First Balkan War

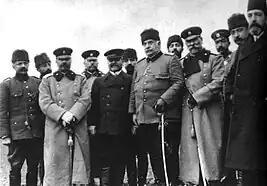
Çatalca armistice delegates; General Ivan Fichev, Nazim Pasha and General Mihail Savov are in the first row.

After the Battle of Kirk Kilisse, the Bulgarian High Command decided to wait a few days, but that allowed the Ottoman forces to occupy a new defensive position on the Lüleburgaz-Karaağaç-Pınarhisar line. However, the Bulgarian attack by the First and Third Armies, which together accounted for 107,386 riflemen, 3,115 cavalries, 116 machine guns and 360 artillery pieces, defeated the reinforced Ottoman Army, with 126,000 riflemen, 3,500 cavalries, 96 machine guns, and 342 artillery pieces and reached the Sea of Marmara. In terms of forces engaged, it was the largest battle fought in Europe between the end of the Franco-Prussian War and the beginning of the First World War. As a result, the Ottoman forces were pushed to their final defensive position across the Çatalca Line, protecting the peninsula and Constantinople. There, they managed to stabilize the front with the help of fresh reinforcements from Asia. The line had been constructed during the Russo-Turkish War of 1877-8, under the directions of a German engineer in Ottoman service, von Bluhm Pasha, but it had been considered obsolete by 1912. An epidemic of cholera spread among the Bulgarian soldiers after the Battle of Luleburgas - Bunarhisar.